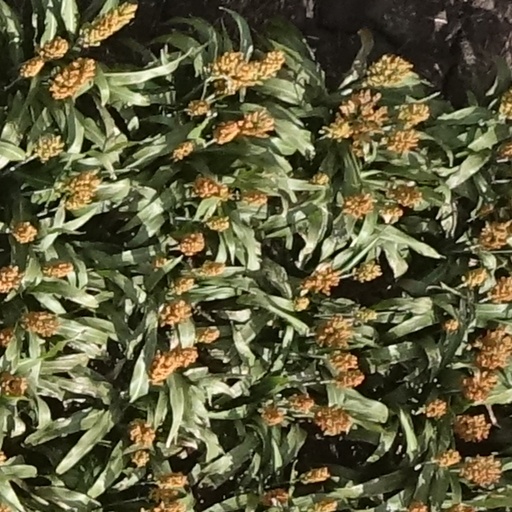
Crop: sorghum